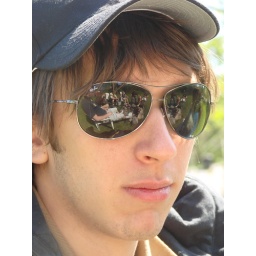
I love how you can see everyone sitting around the fire in the photo in his glasses (including myself taking the picture)